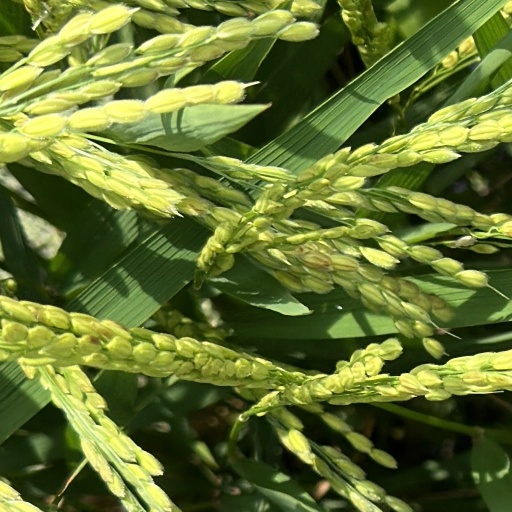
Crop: rice